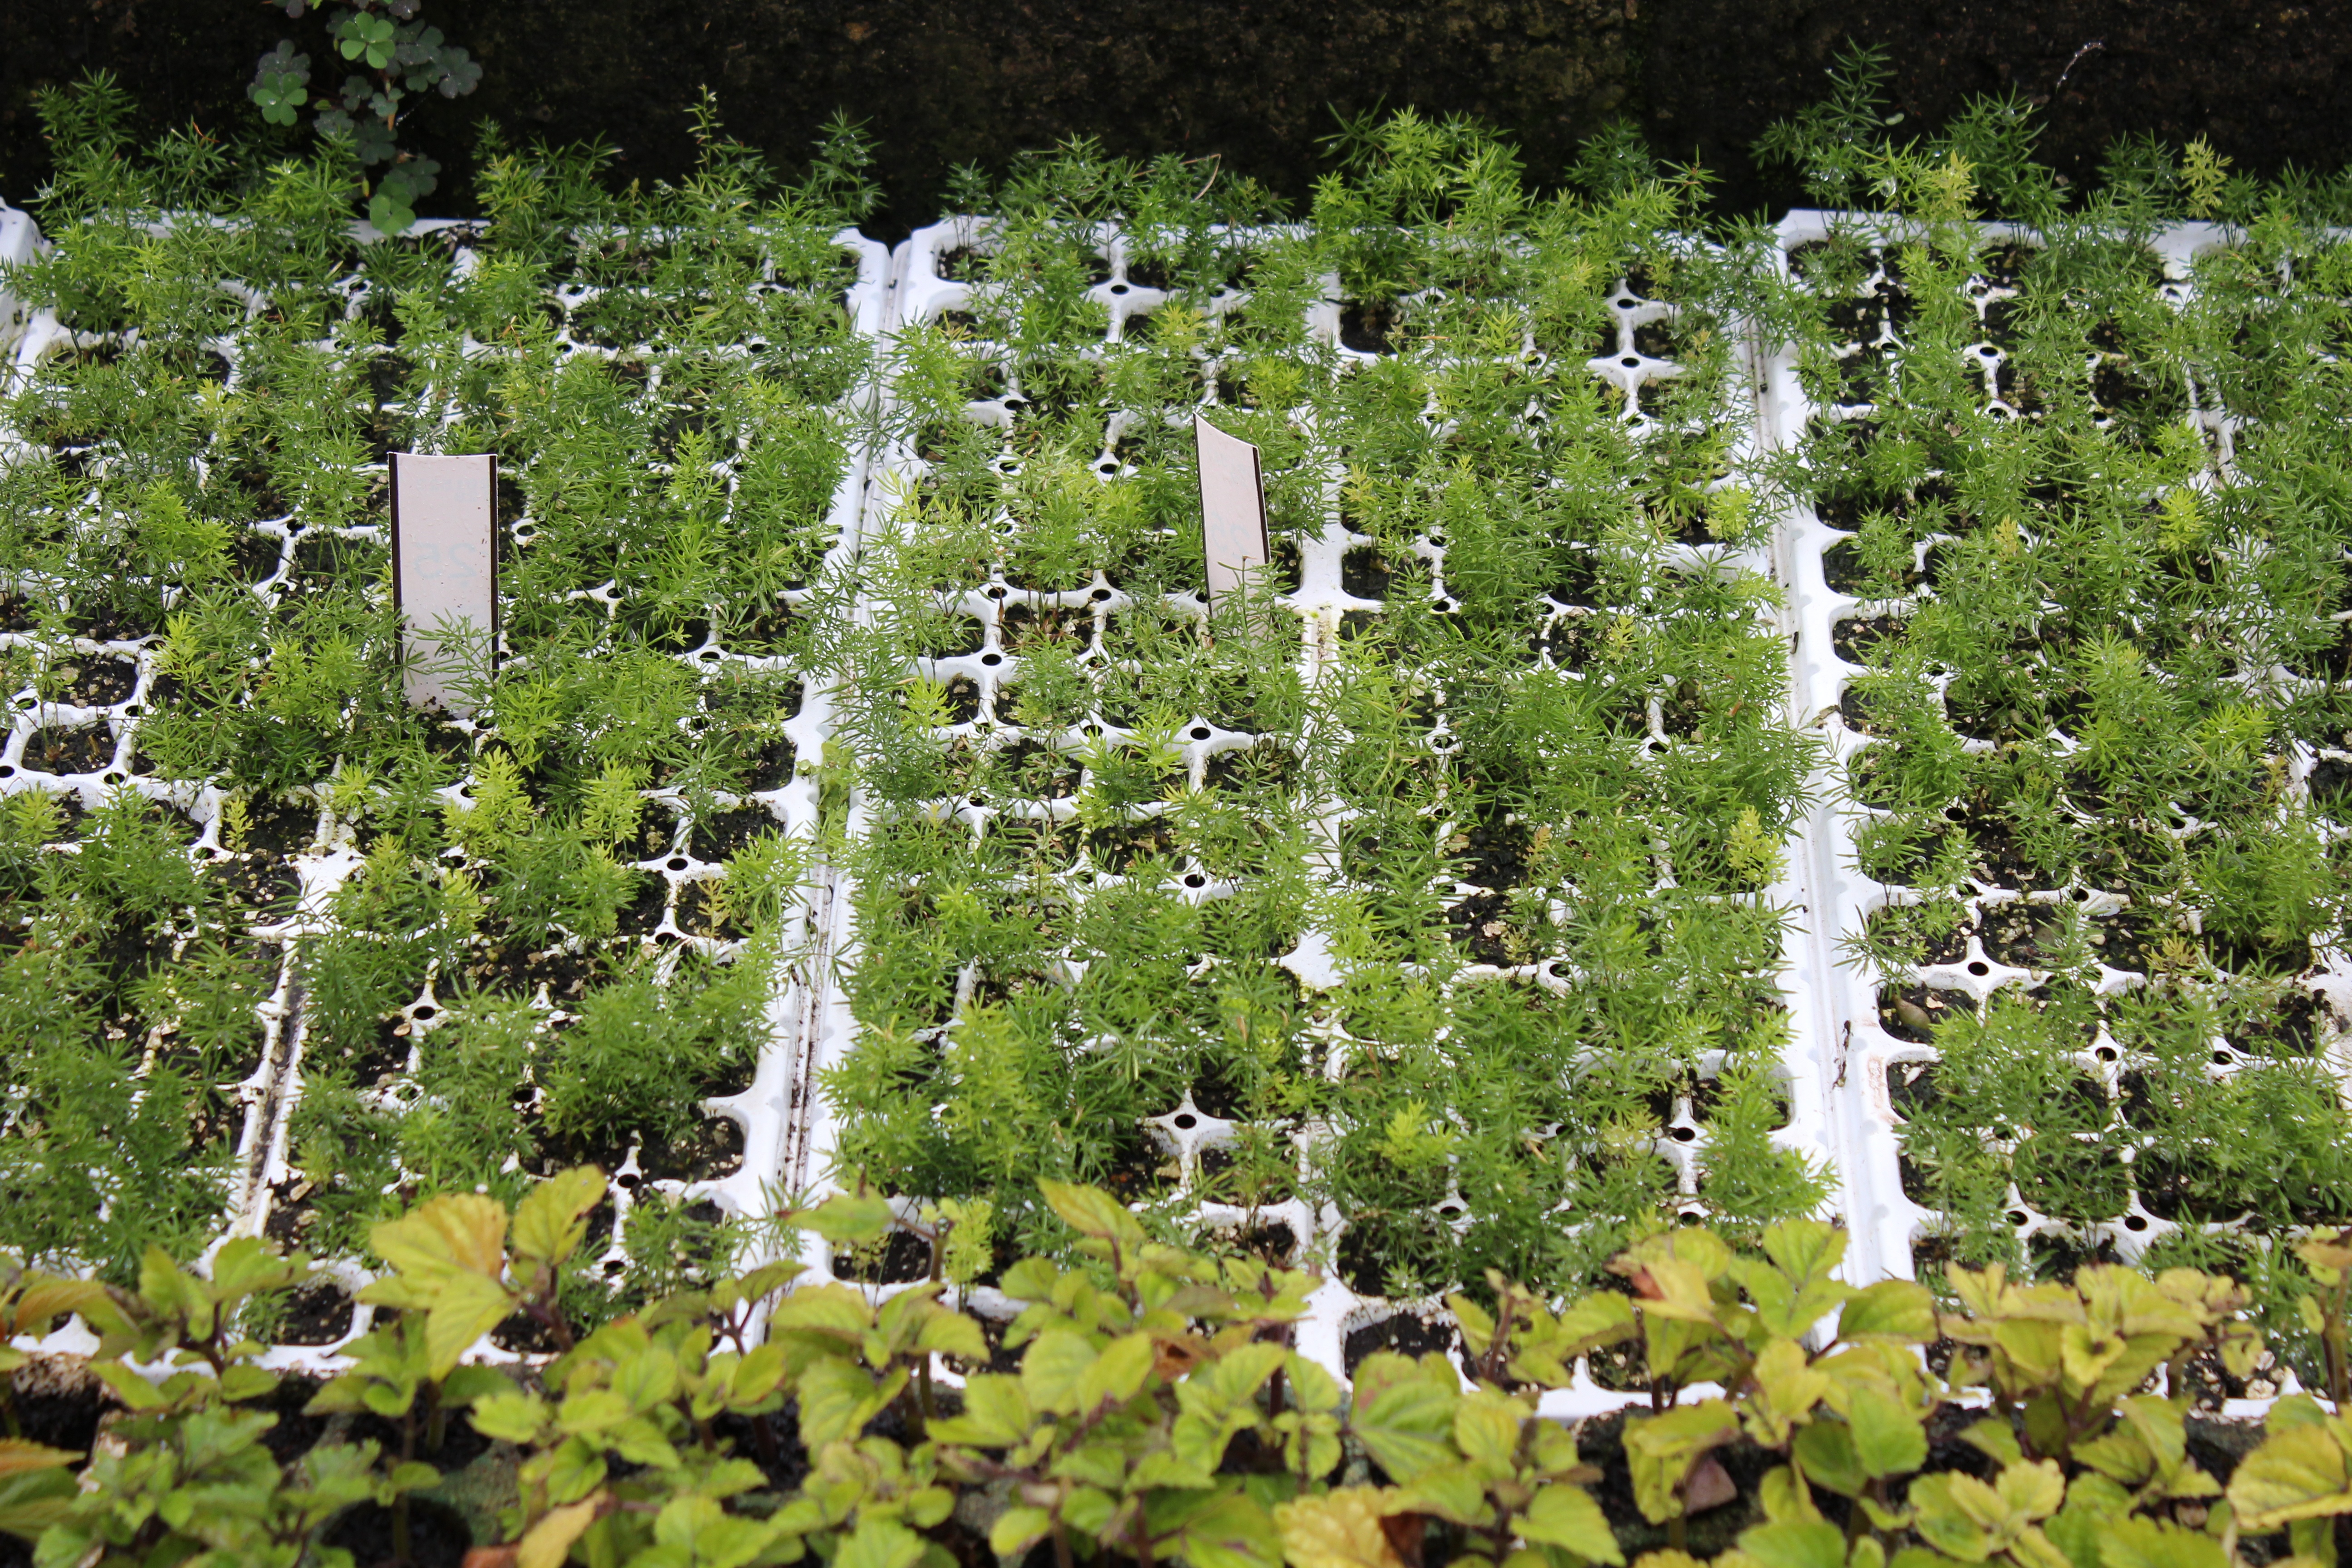
tree, plant, meadow, flower, green, botany, agriculture, garden, botanical, plants, wildflower, gardening, shrub, growing, ecosystem, seedlings, flowering plant, trays, land plant, seedling tray